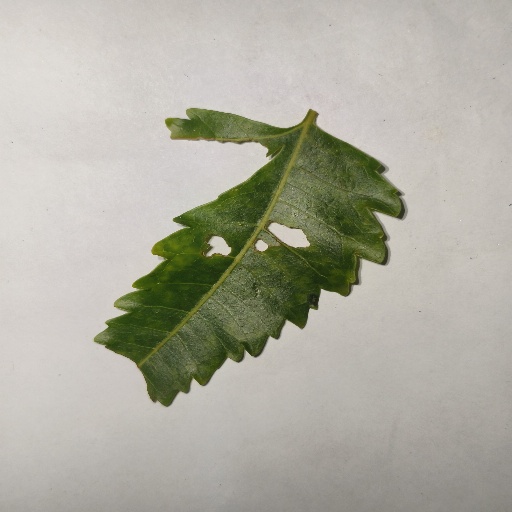
Species: Neem
Leaf condition: Shot Hole Leaf